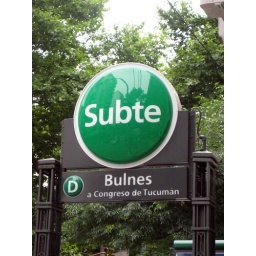
subway station in palermo. the signs look like big plastic game-buttons.